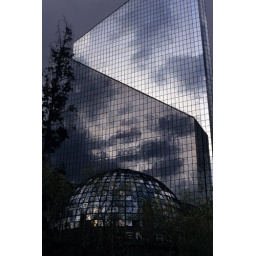
The late afternoon sky and clouds are reflected in the glass panes of the Mexican stock exchange building in Mexico City